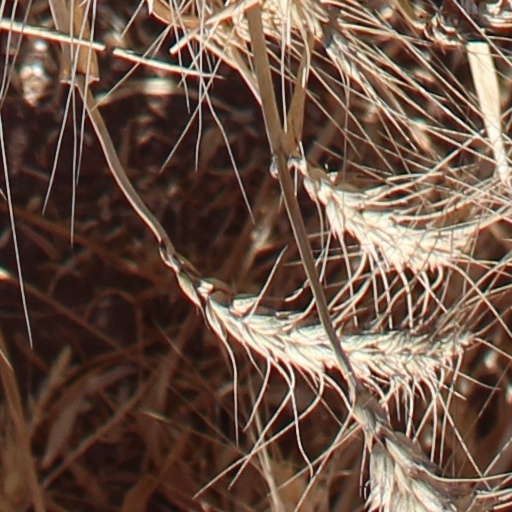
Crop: wheat